Eucratides I

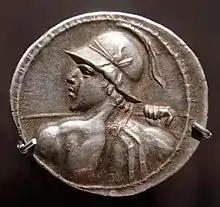
Tetradrachm of Eucratides I, obverse showing him wearing a Boeotian type helmet with a diadem and holding a spear in his right hand.

Justin explains that Eucratides acceded to the throne at about the same time as Mithridates, whose rule is accurately known to have started in 171 BC, thereby giving an approximate date for the accession of Eucratides: